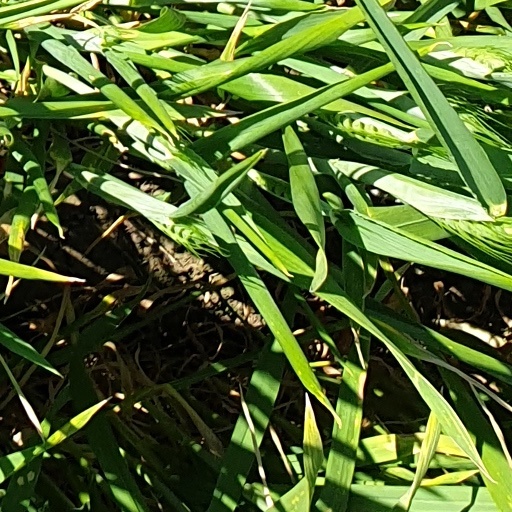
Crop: wheat